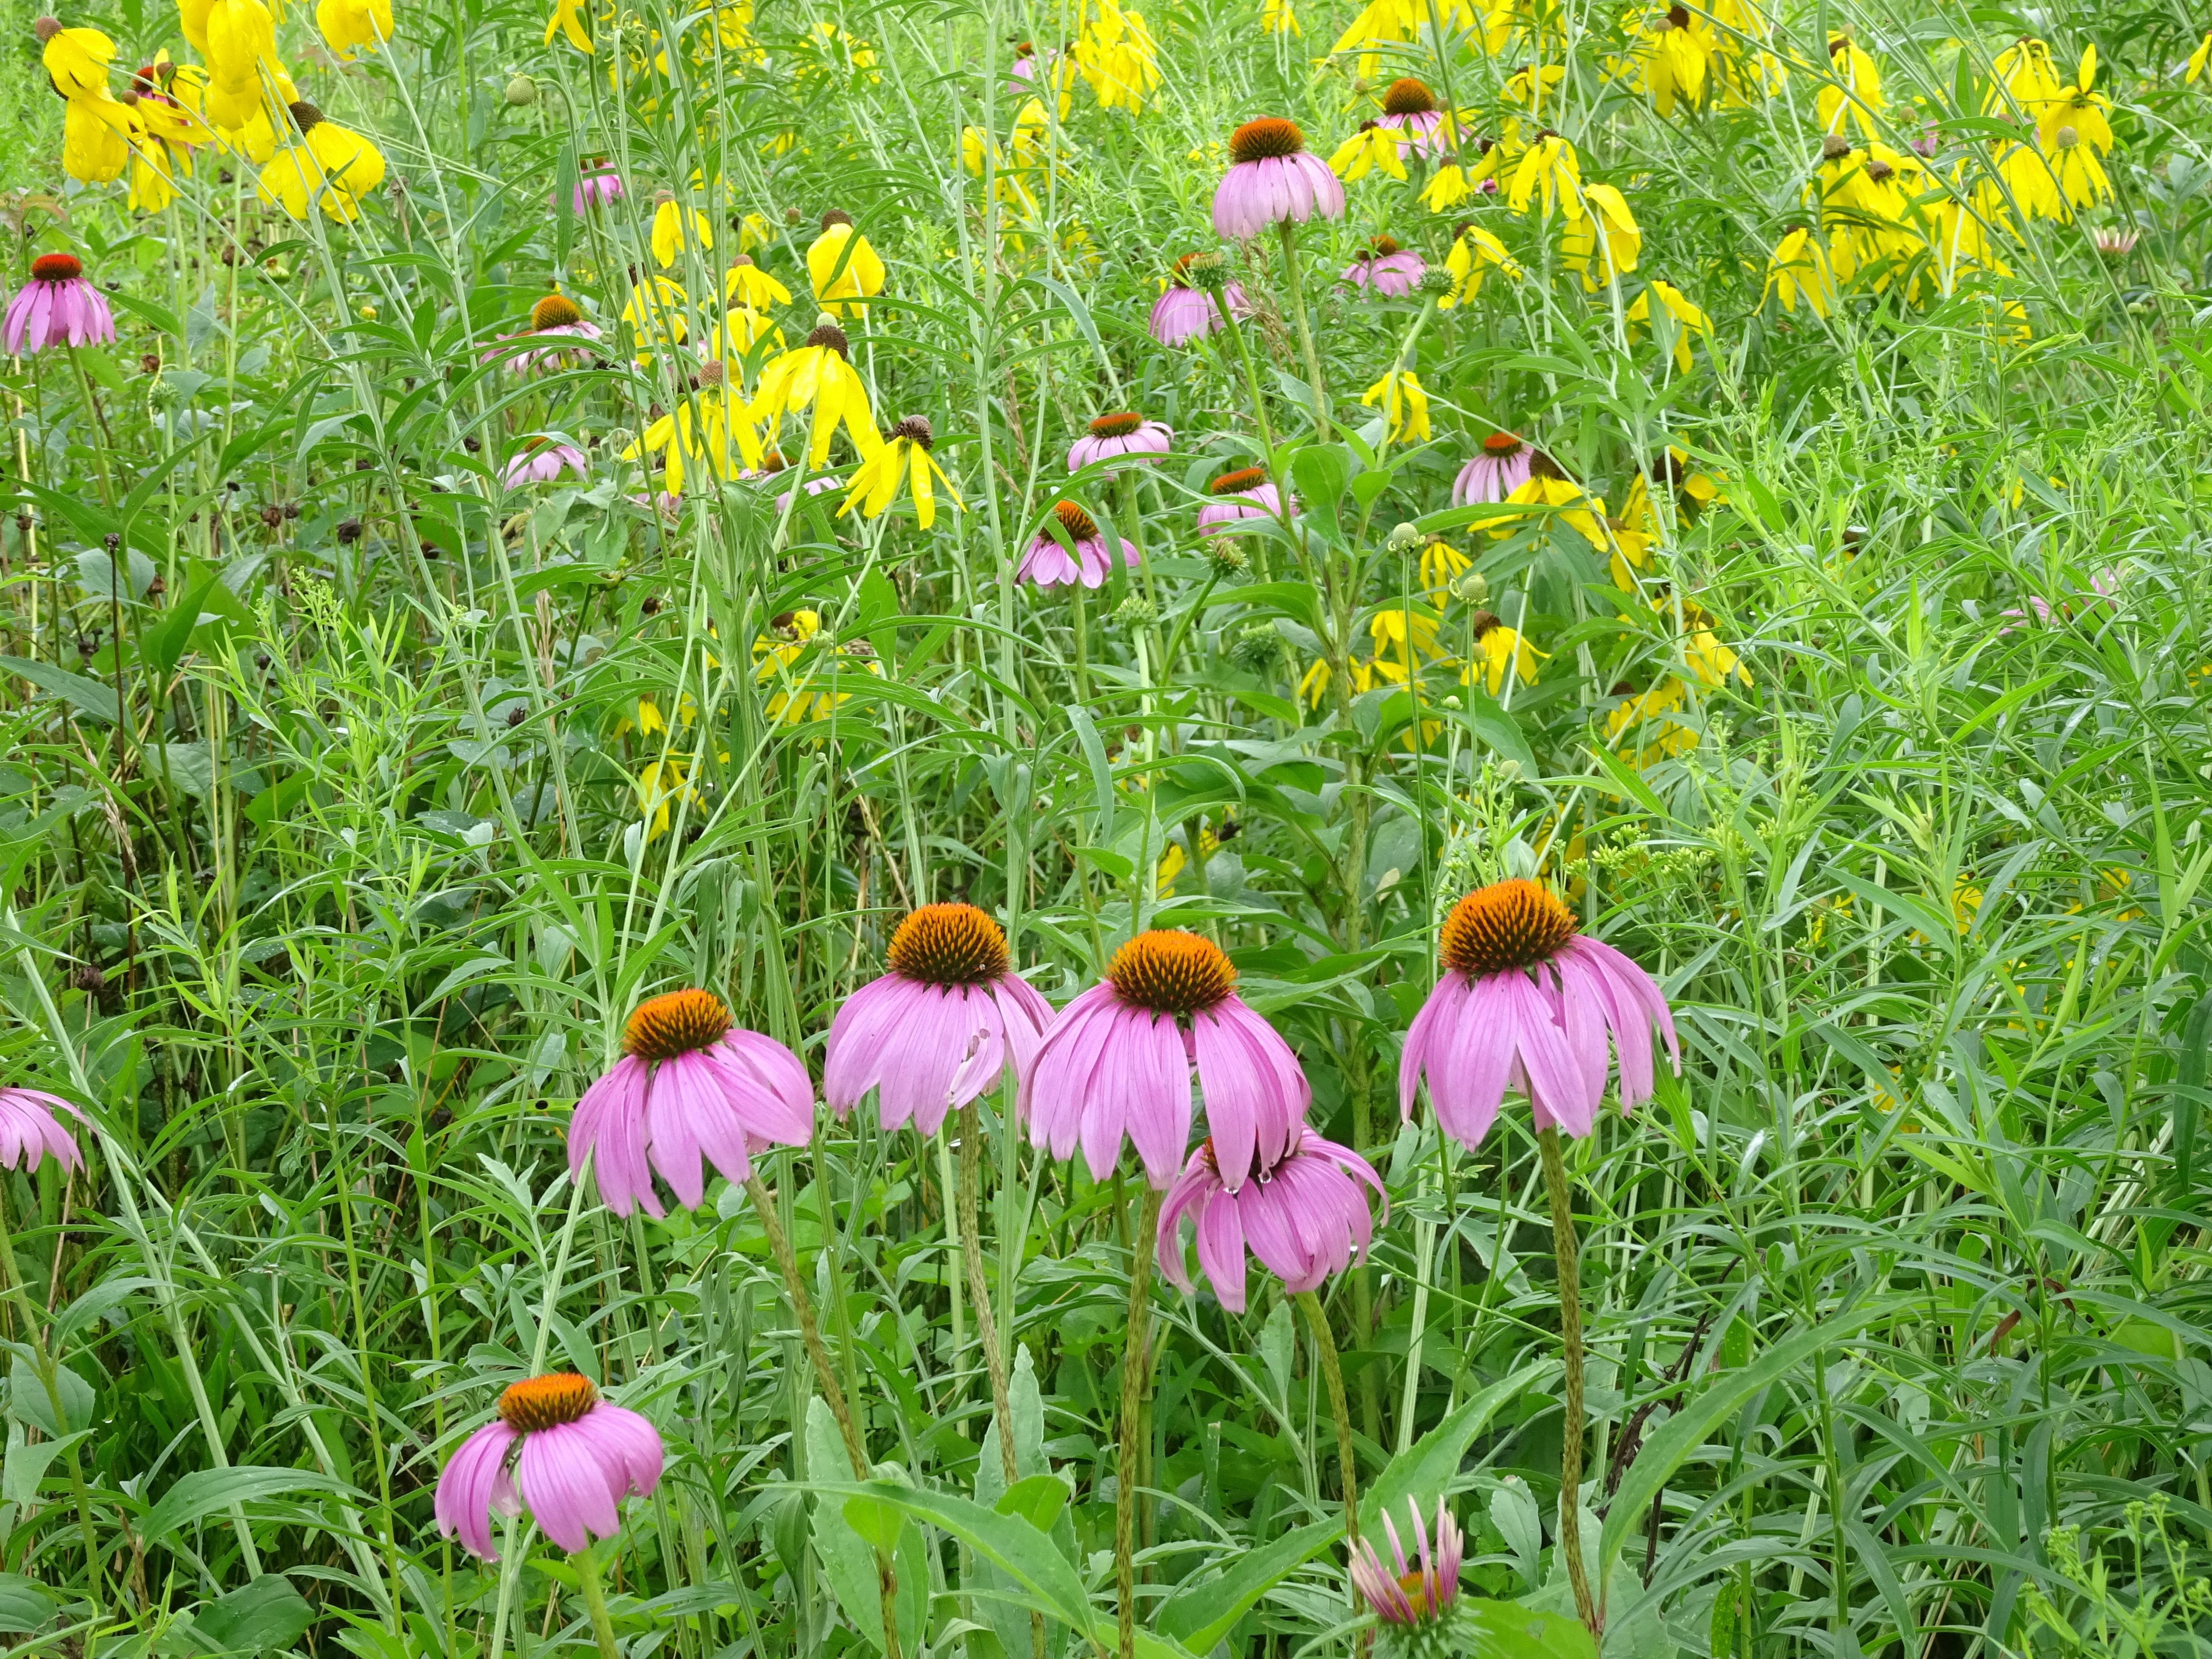
nature, plant, field, meadow, prairie, flower, petal, spring, herb, botany, garden, flora, wildflower, flowers, grassland, coneflower, habitat, spring flower, field of flowers, flowering plant, annual plant, natural environment, land plant